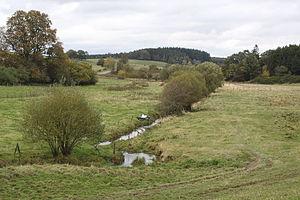
La Mandrebas près de Thibessar
Thibessart est un village de l’Ardenne belge, en bordure occidentale de la forêt d'Anlier. Sis à quelques kilomètres au sud du village de Léglise il fait administrativement partie de la commune de Léglise dans la province de Luxembourg, en Région wallonne de Belgique.
La Mandebras est un ruisseau de Belgique, affluent de la Rulles et sous-affluent de la Semois, faisant partie du bassin versant de la Meuse. Il coule entièrement en province de Luxembourg.